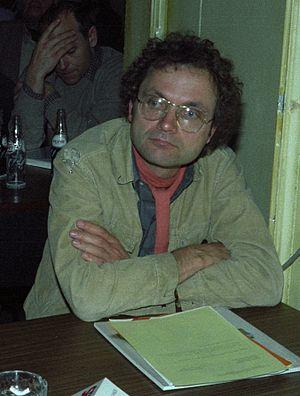
Klaus Geldmacher, né le 25 janvier 1940 à Francfort, est un artiste textile allemand.